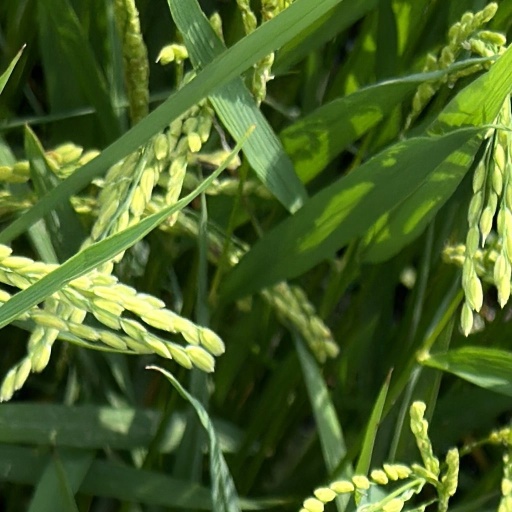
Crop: rice